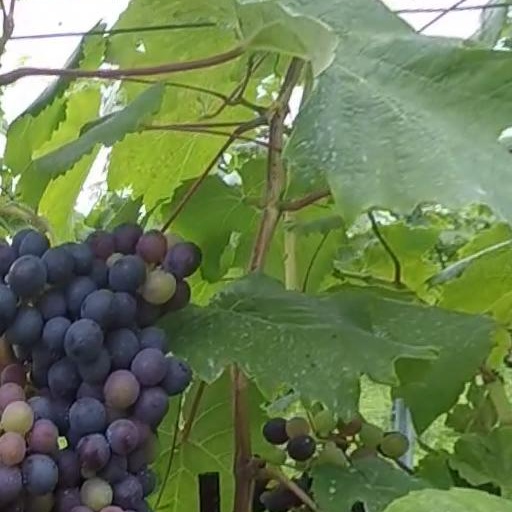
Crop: grape